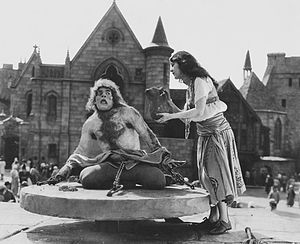
Quasimodo (fiktion)
Lon Chaney som Quasimodo og Patsy Ruth Miller i Klokkeren fra Notre Dame i versionen fra 1923
"Quasimodo er en fiktiv person fra Victor Hugos roman Klokkeren fra Notre Dame. Han er en lille pukkelrygget klokker, som kirkens folk finder og adopterer på hvidesøndag. Ordet Quasimodo betyder ""vanskabt"", og navnet refererer således også til klokkerens deforme udseende.